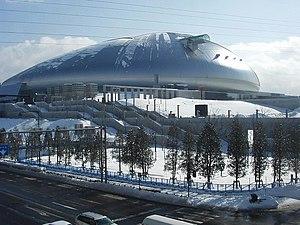
Nippon Professional Baseball, abrégé en NPB, est la principale compétition interclubs de baseball au Japon mettant aux prises douze formations professionnelles répartis en deux ligues : la Ligue centrale et la Ligue Pacifique. Chaque équipe dispute 144 matches de saison régulière. La finale, les Japan Series, se tient en octobre et attribue le titre national. Elle oppose les champions des deux ligues jusqu'en 2003, puis des séries éliminatoires impliquant également les deuxièmes et troisièmes de chaque ligue qui sont en place depuis 2004.